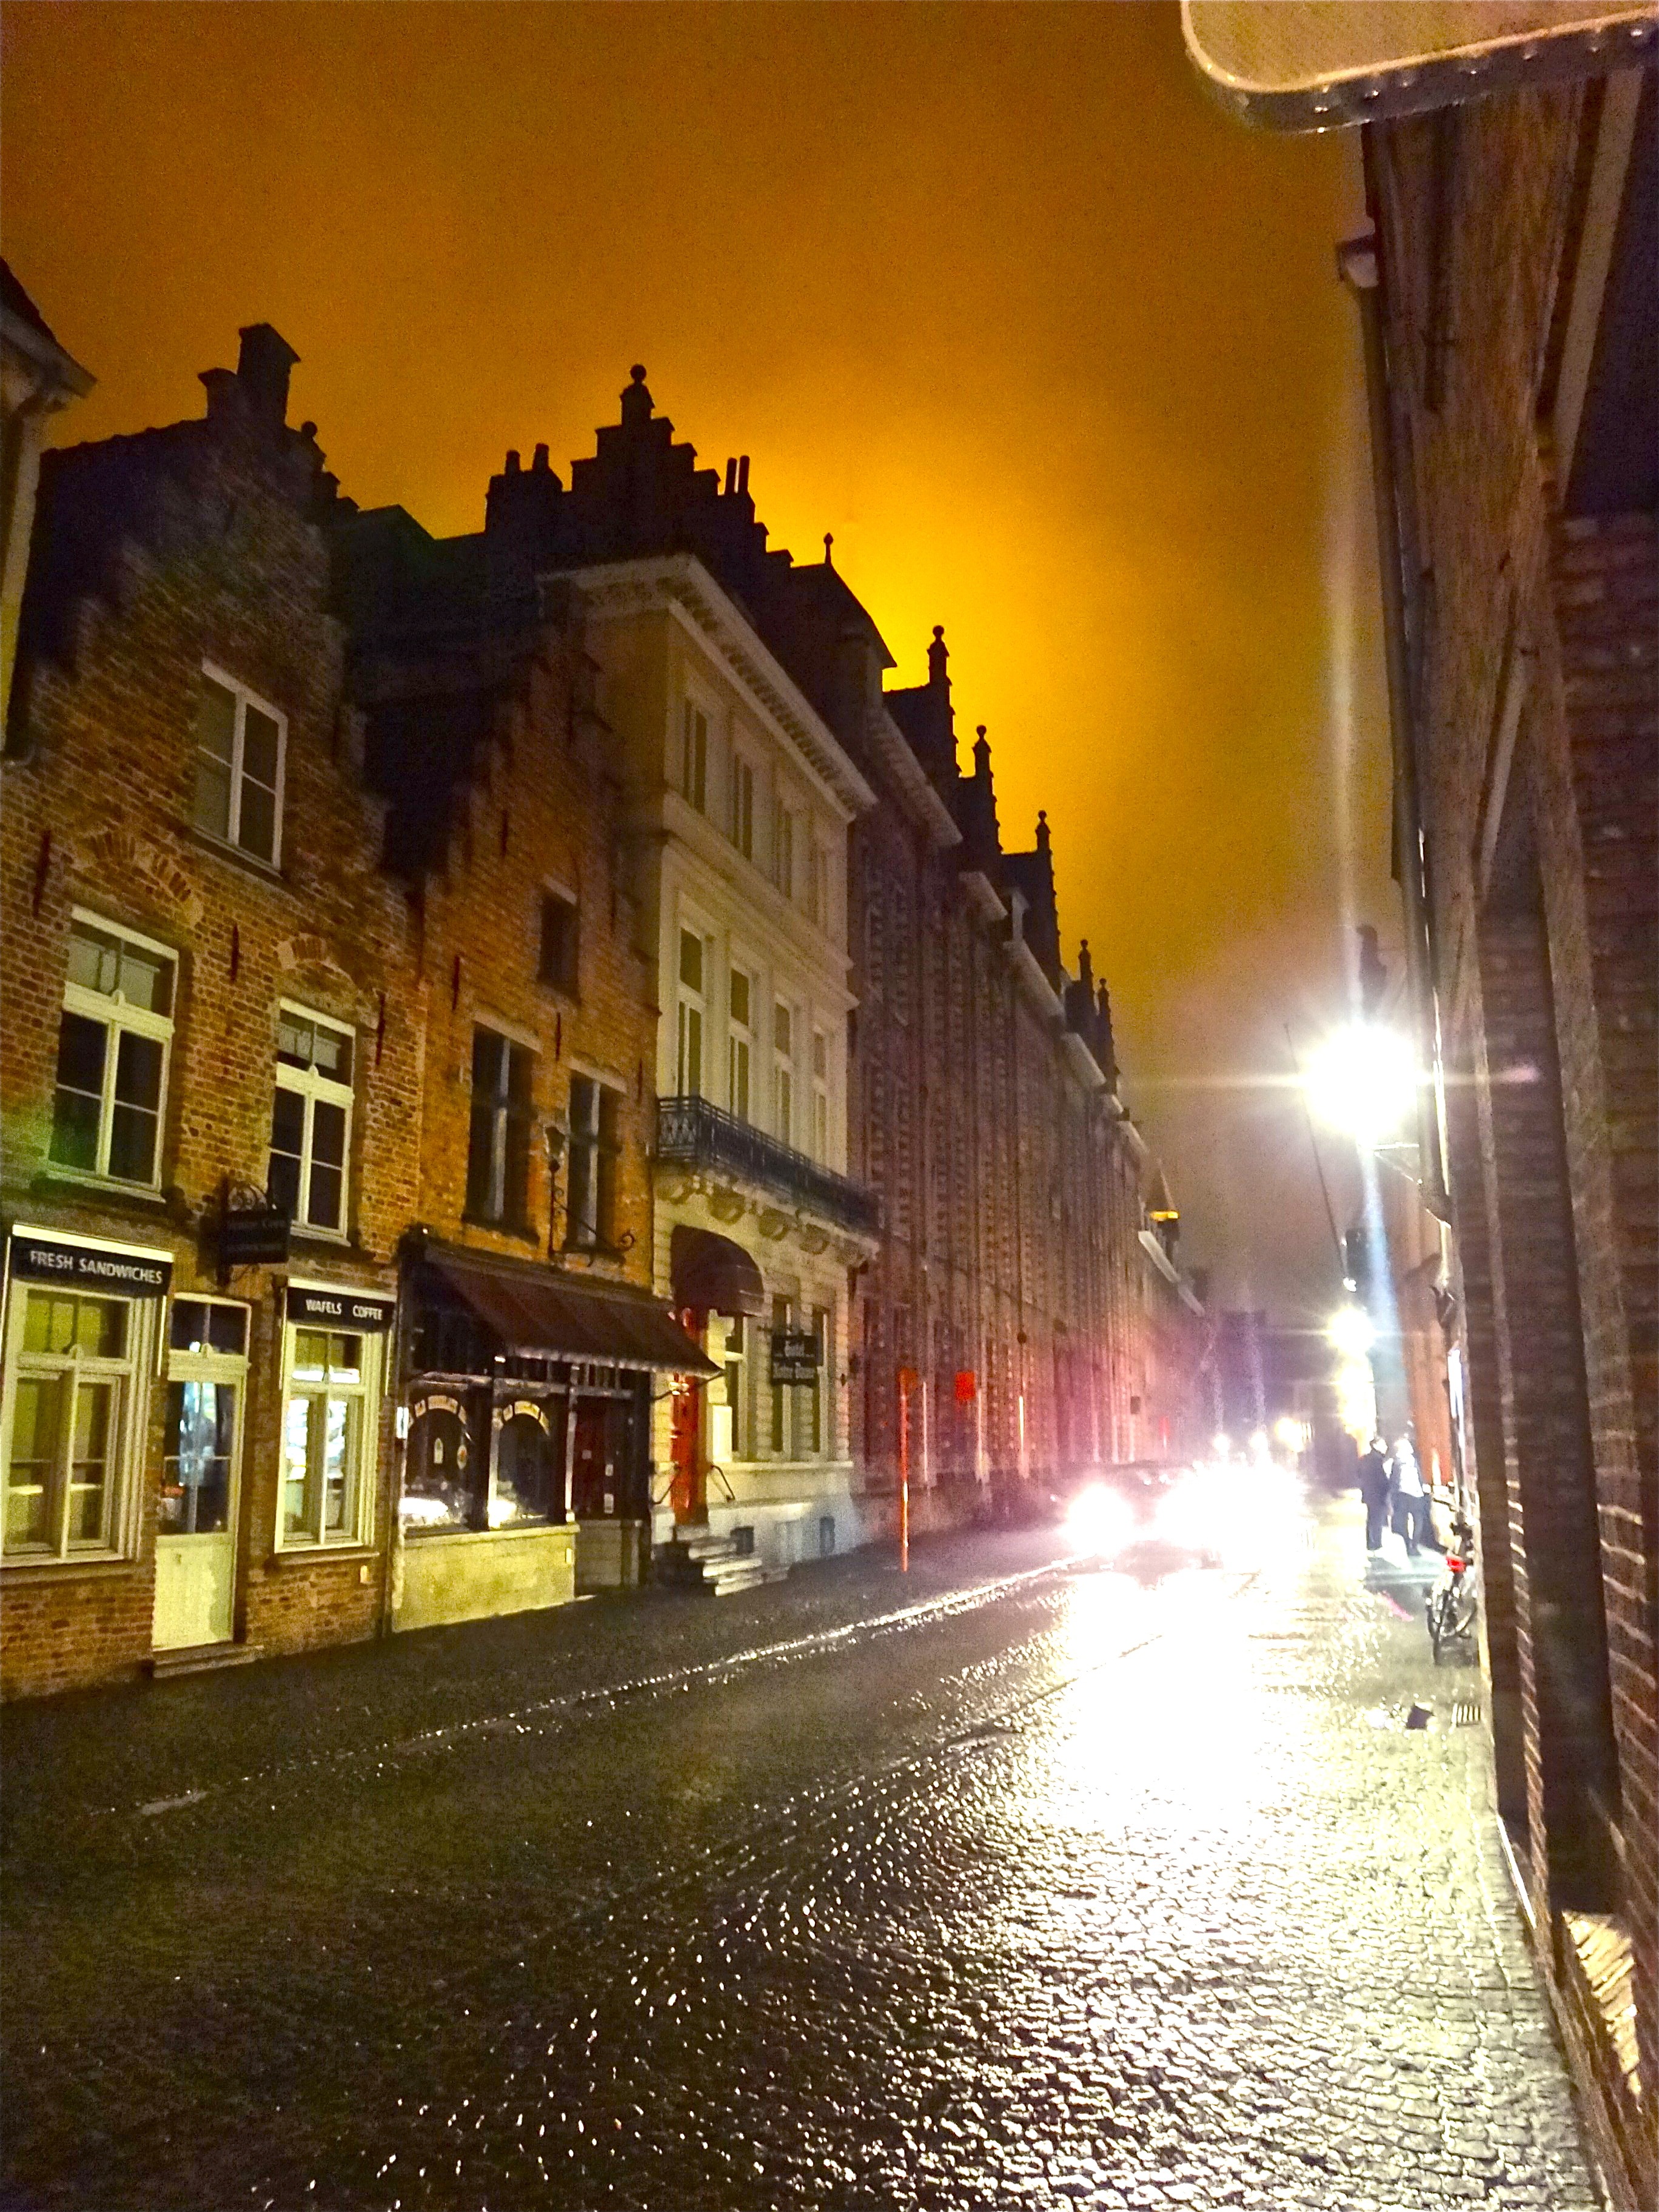
light, road, street, night, morning, town, building, alley, cityscape, evening, orange, weather, yellow, lane, lighting, waterway, at night, infrastructure, homes, bruges, neighbourhood, long shutter, night image, urban area